University of Leeds

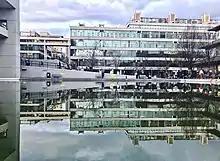
EC Stoner Building

The university's Great Hall building is one of the most prominent buildings on campus alongside the Parkinson Building and the numerous brutalist buildings which are Grade II listed. The Great Hall was built on a site of Beech Grove Hall Estate which was purchased in 1879 by the then Yorkshire College when joining the Victoria University. This was later demolished in 1884, to become the site of the Clothworkers buildings of the Baines Memorial Wing and the Great Hall. The buildings were designed by the renowned Victorian architect Alfred Waterhouse R.A in red pressed brick and had dressings of Bolton Wood stone in a Gothic Collegiate style. The cost of the build was £22,000 and was raised partially by public appeal and served as the university library until the opening of the Brotherton Library. The Great Hall is now primarily used for examinations, meetings and graduation ceremonies.